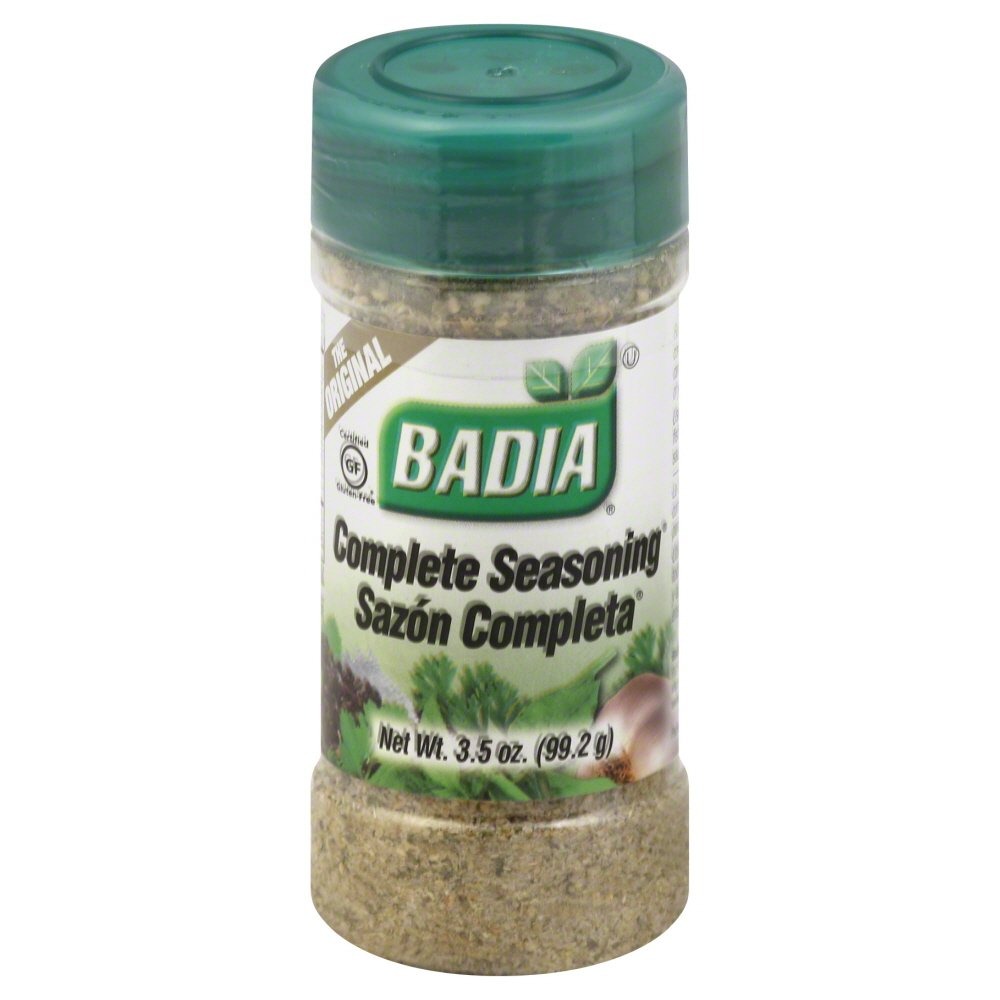
Item Name: Complete Seasoning® – 3.5 oz
Value: 3.5
Unit: Fl Oz

Price: 2.99